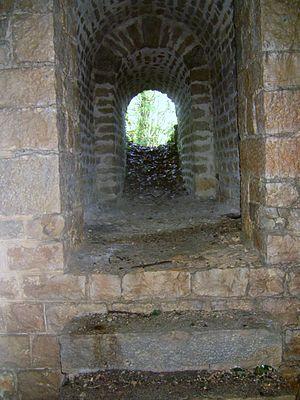
Le petit abris (vu de l'intérieur) du massif de terre de la batterie annexe sud-ouest du fort de Planoise, à Besançon (Doubs, France).
Le fort de Planoise, appelé brièvement le fort Moncey, est un ensemble de fortifications militaires bisontines de type Séré de Rivières dont l'ouvrage le plus important est le fort principal situé au centre d'un véritable môle, regroupant plusieurs abris, des chemins de traverses ainsi que quatre grandes batteries annexes utilisées pour le stockage de poudre, le casernement et l'usage de mortiers. L'ensemble fortifié fut bâti à Besançon, en France, entre 1877 et 1892 dans le but de protéger le pont d'Avanne-Aveney interdisant les routes de Dijon et de Lyon, plusieurs voies ferrées capitales ainsi que pour soutenir de nombreuses batteries de la ville.